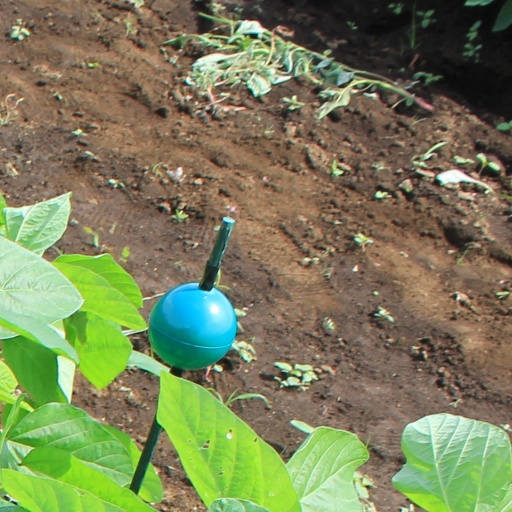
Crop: soybean